Pollinator

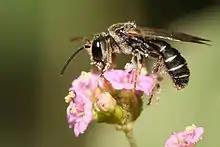
"Lipotriches" sp. bee pollinating flowers

The most recognized pollinators are the various species of bees, which are plainly adapted to pollination. Bees typically are fuzzy and carry an electrostatic charge. Both features help pollen grains adhere to their bodies, but they also have specialized pollen-carrying structures; in most bees, this takes the form of a structure known as the scopa, which is on the hind legs of most bees, and/or the lower abdomen (e.g., of megachilid bees), made up of thick, plumose setae. Honey bees, bumblebees, and their relatives do not have a scopa, but the hind leg is modified into a structure called the corbicula (also known as the "pollen basket"). Most bees gather nectar, a concentrated energy source, and pollen, which is high protein food, to nurture their young, and transfer some among the flowers as they are working. Euglossine bees pollinate orchids, but these are male bees collecting floral scents rather than females gathering nectar or pollen. Female orchid bees act as pollinators, but of flowers other than orchids. Eusocial bees such as honey bees need an abundant and steady pollen source to multiply.